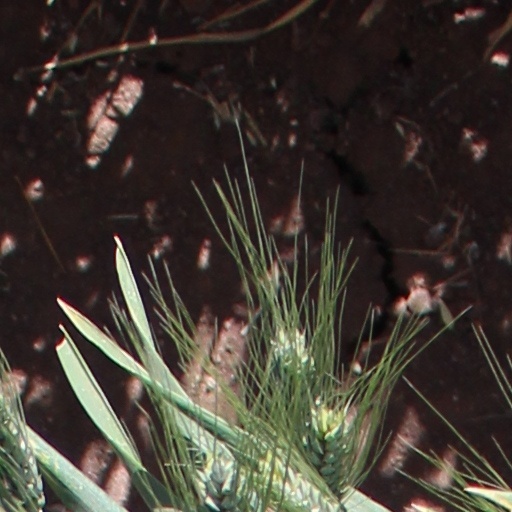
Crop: wheat